Flow control valve

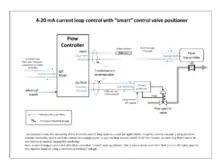
Example of current loops used for sensing and control. Specific example of a smart valve positioner used.

Process plants consist of hundreds, or even thousands, of control loops all networked together to produce a product to be offered for sale. Each of these control loops is designed to keep some important process variable, such as pressure, flow, level, or temperature, within a required operating range to ensure the quality of the end product. Each loop receives and internally creates disturbances that detrimentally affect the process variable, and interaction from other loops in the network provides disturbances that influence the process variable.